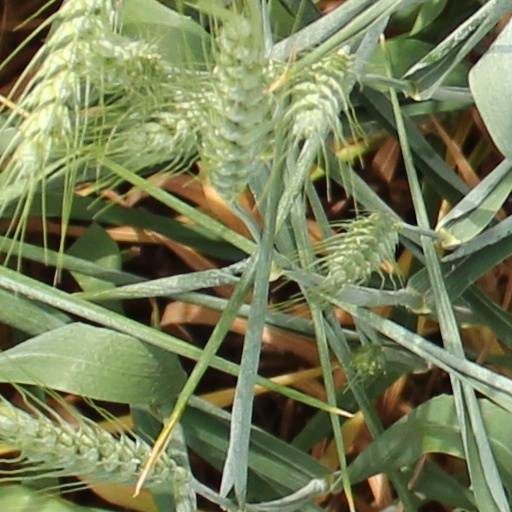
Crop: wheat